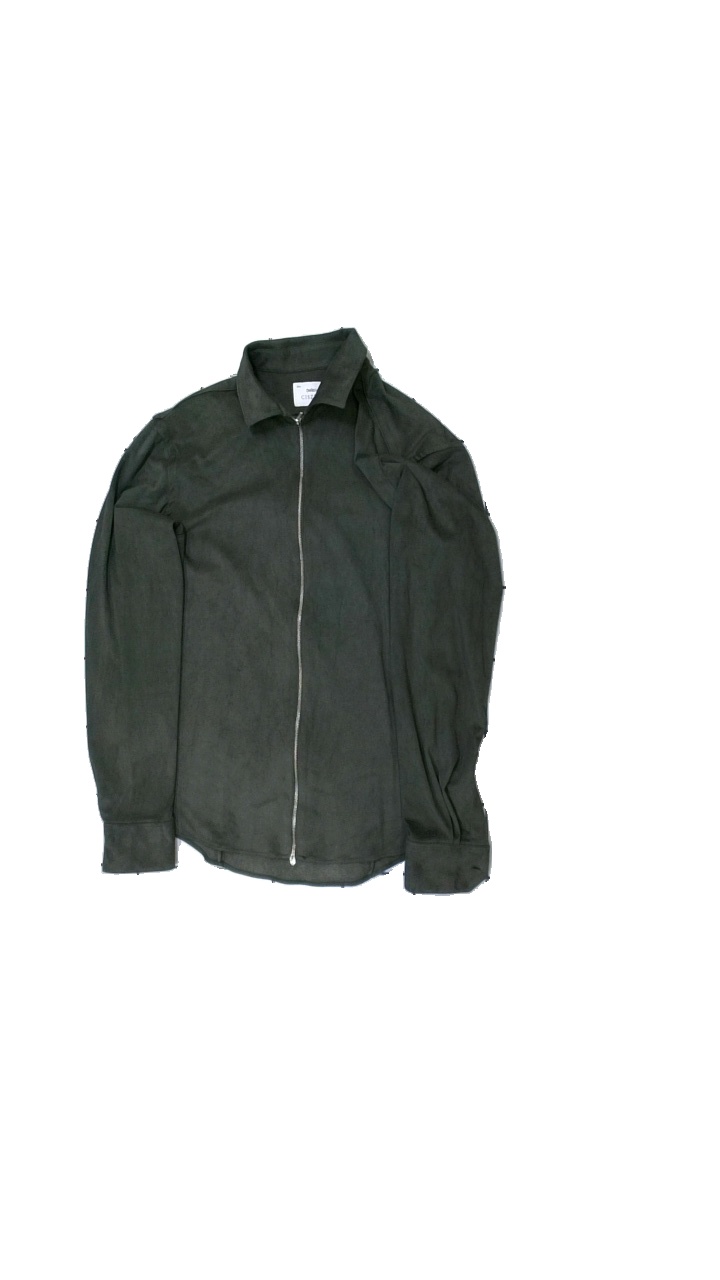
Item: Top (Ladies)
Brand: Ciszere
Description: grön tröja med dragkedja
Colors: Green
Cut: Regular
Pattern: Other
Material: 100% polyester
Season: All
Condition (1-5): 4
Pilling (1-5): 5
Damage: vågig dragkedja
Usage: Export
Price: <50